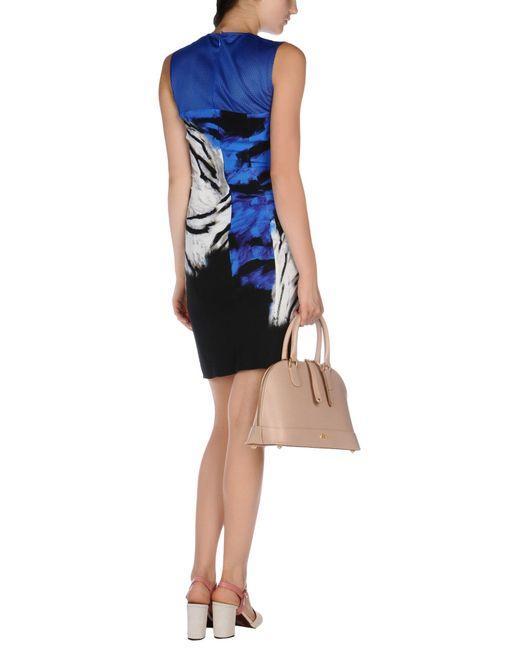
Ärmelloses knielanges bedrucktes blaues Kleid für Damen